Lionel Smith Beale

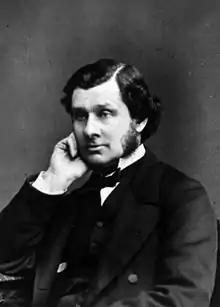

Lionel Smith Beale (5 February 1828 – 28 March 1906) was a British physician, microscopist, and professor at King's College London. He graduated in medicine from King's College in 1851. He was elected a Fellow of the Royal Society in 1857.